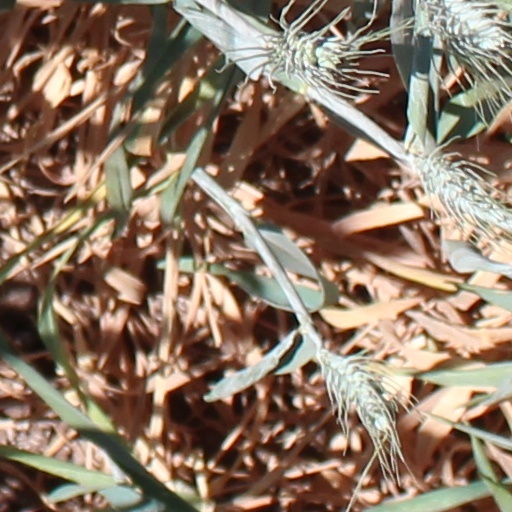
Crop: wheat